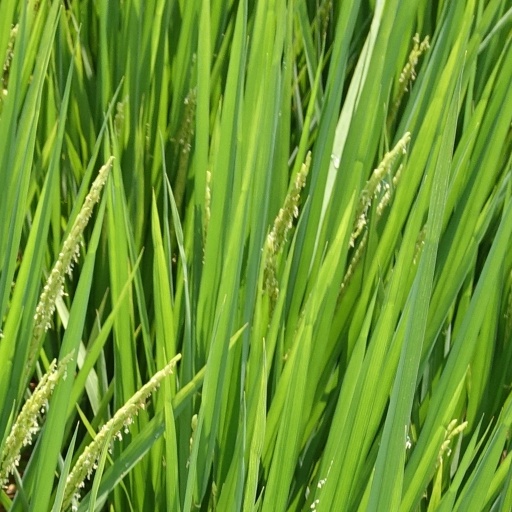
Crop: rice